Sanderson Covered Bridge

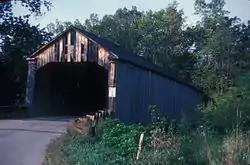

The Sanderson Covered Bridge is a historic covered bridge, which carries Pearl Street over Otter Creek in Brandon, Vermont. Built about 1840, it is one of Vermont's oldest covered bridges, and is the only remaining 19th century bridge in Brandon. It was listed on the National Register of Historic Places in 1974.